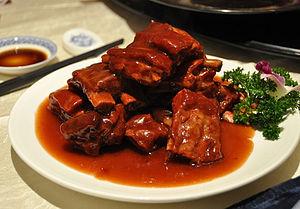
La cuisine du Jiāngsū appelée en Chine sucai est la cuisine de la province côtière du Jiangsu, qui entoure Shanghai et est située au sud du Shandong et au nord du Zhejiang. C’est une province de plaines disposant de nombreux cours d'eau. Le chef-lieu est Nankin. La partie du sud, autour de la ville de Suzhou, est très prospère, bénéficiant de la proximité de Shanghai. Le climat y est relativement tempéré et le sol fertile.